Astraeus odoratus

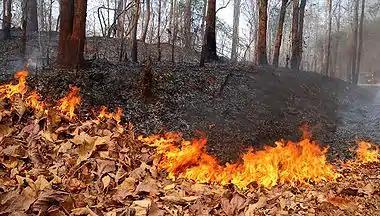
The mountain forests of Northern Thailand are set on fire by local farmers during the hot dry season from February to April in an attempt to increase the yield of the false earthstar.

"Astraeus odoratus" it is found in the dry lowland dipterocarp forests of Thailand. The fungus fruits during the rainy season in May and June, in sandy or laterite-rich soil. It is associated with Alder, Chestnut, "Eucalyptus" and Douglas-fir.